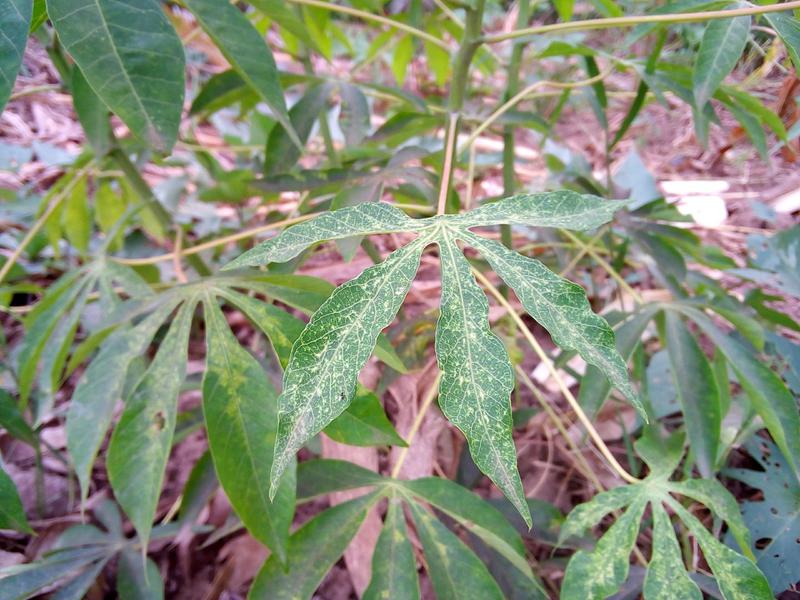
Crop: cassava
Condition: green_mottle